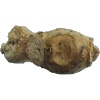
Label: Ginger Root 1